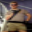
Label: man